Christianity as the Roman state religion

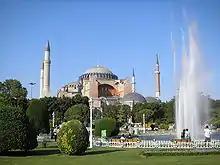
The Hagia Sophia basilica in Constantinople, for centuries the largest church building in the world.

The 5th century would see the further fracturing of Christendom. Emperor Theodosius II called two synods in Ephesus, one in 431 and one in 449, the first of which condemned the teachings of Patriarch Nestorius of Constantinople, while the second supported the teachings of Eutyches against Archbishop Flavian of Constantinople.